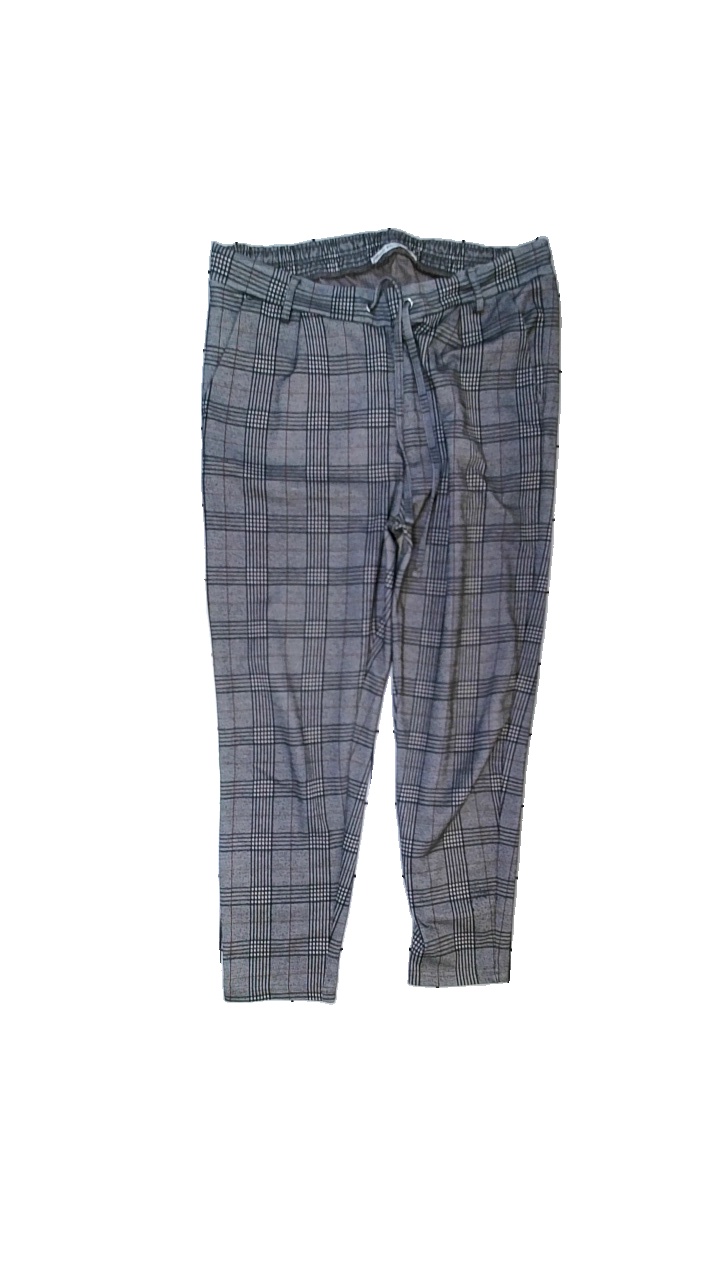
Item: Trousers (Ladies)
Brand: Black Stormy
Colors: Black, White, Brown
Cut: Regular
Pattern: Checkered print
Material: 97% polyester, 3% elastane
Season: All
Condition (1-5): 3
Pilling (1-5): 4
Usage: Reuse
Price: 50-100